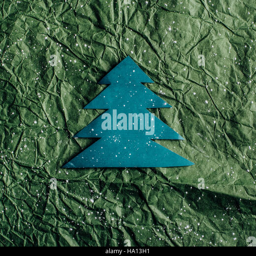
paper christmas tree on the green background